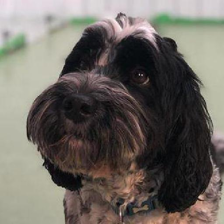
Label: animals